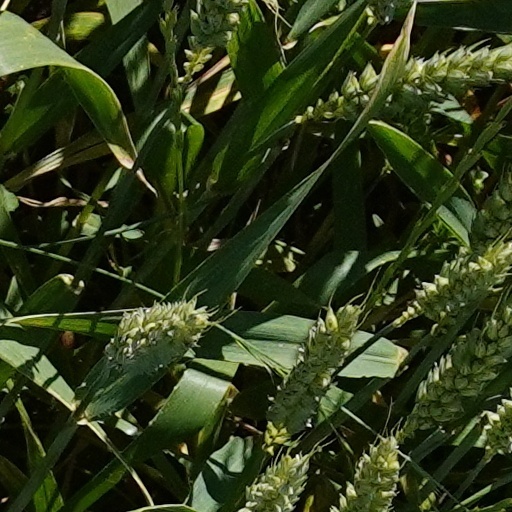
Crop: wheat